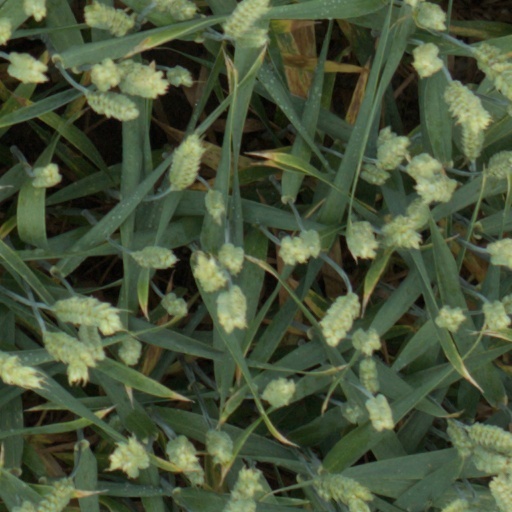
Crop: wheat